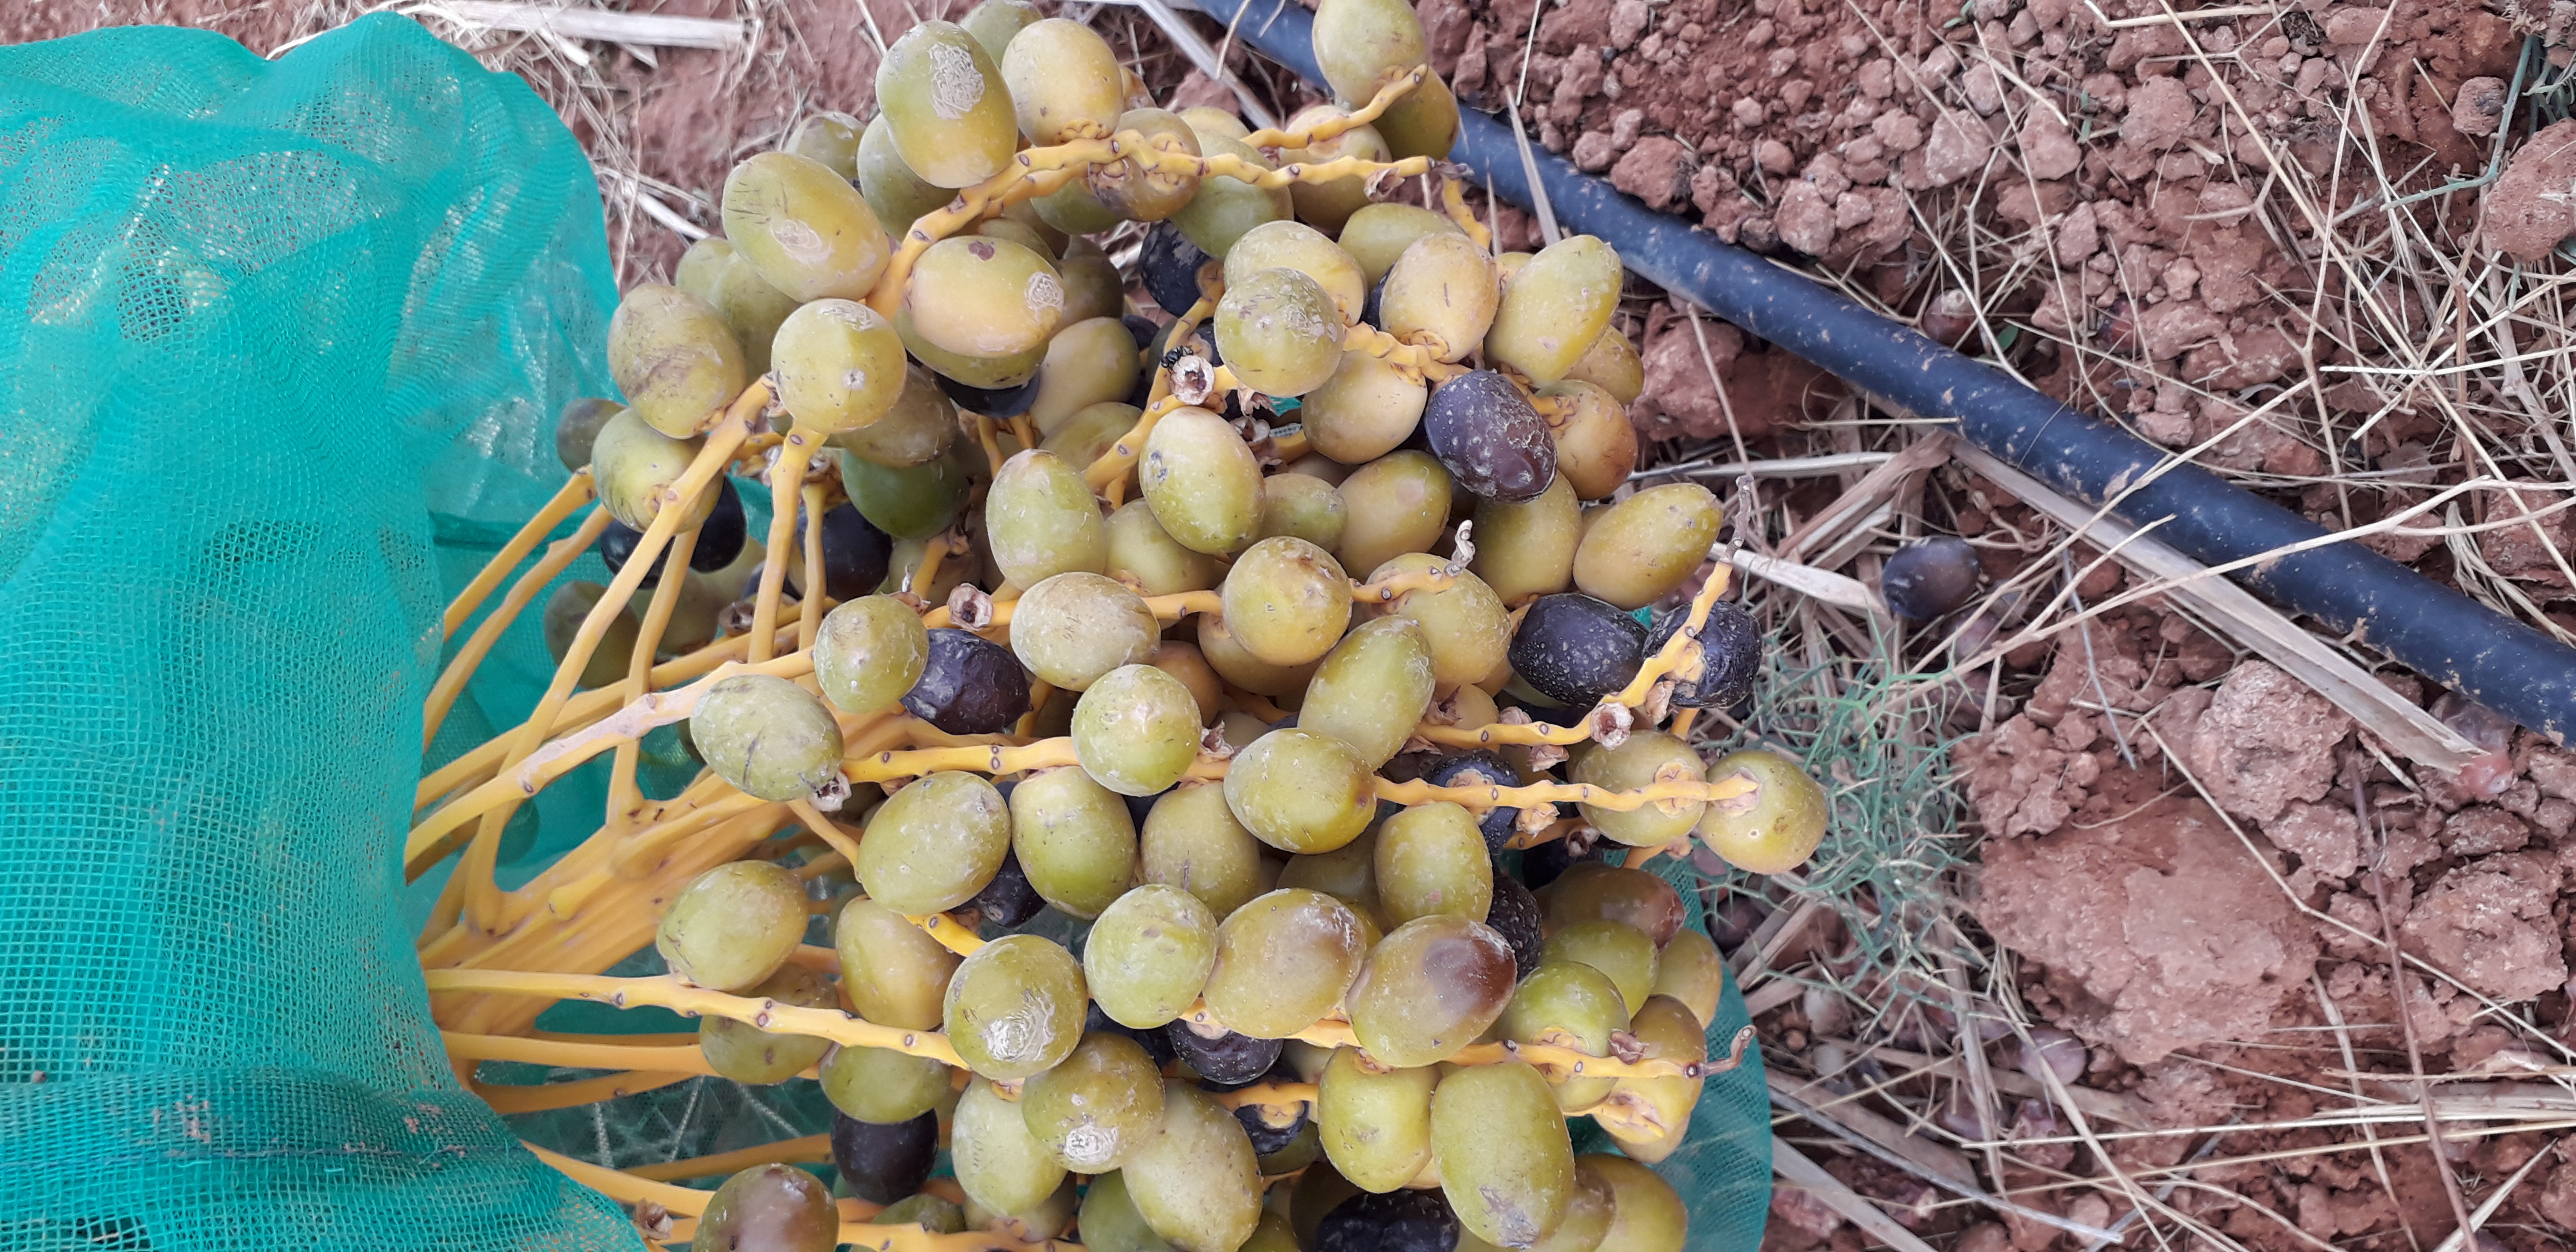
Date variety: kholt